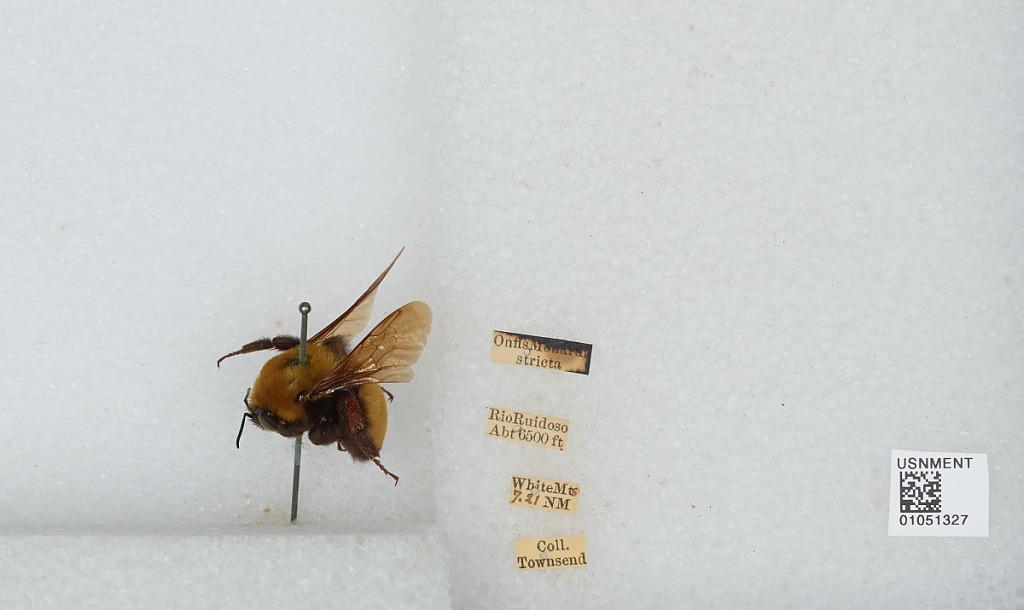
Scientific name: Bombus sp.
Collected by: Townsend
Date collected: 1921-7-
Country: United States
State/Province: New Mexico
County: Lincoln
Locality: White Mountain Wilderness, Rio Ruidoso
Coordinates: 33.3928, -105.297